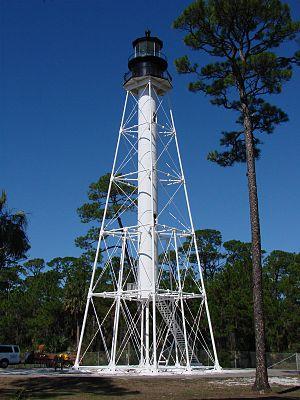
Le phare de Cape San Blas, était un phare situé sur Cape San Blas, dans le comté de Gulf en Floride.